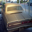
Label: automobile